Fred M. Winner

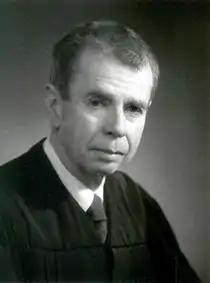

Fred M. Winner (April 8, 1912 – January 22, 2003) was a United States district judge of the United States District Court for the District of Colorado.